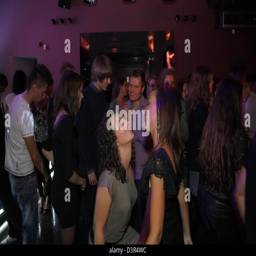
visitors on the dance floor